Infinity symbol

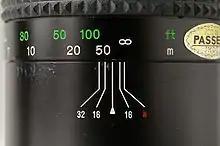
Side view of a camera lens, showing infinity symbol on the focal length indicator

In areas other than mathematics, the infinity symbol may take on other related meanings. For instance, it has been used in bookbinding to indicate that a book is printed on acid-free paper and will therefore be long-lasting. On cameras and their lenses, the infinity symbol indicates that the lens's focal length is set to an infinite distance, and is "probably one of the oldest symbols to be used on cameras".